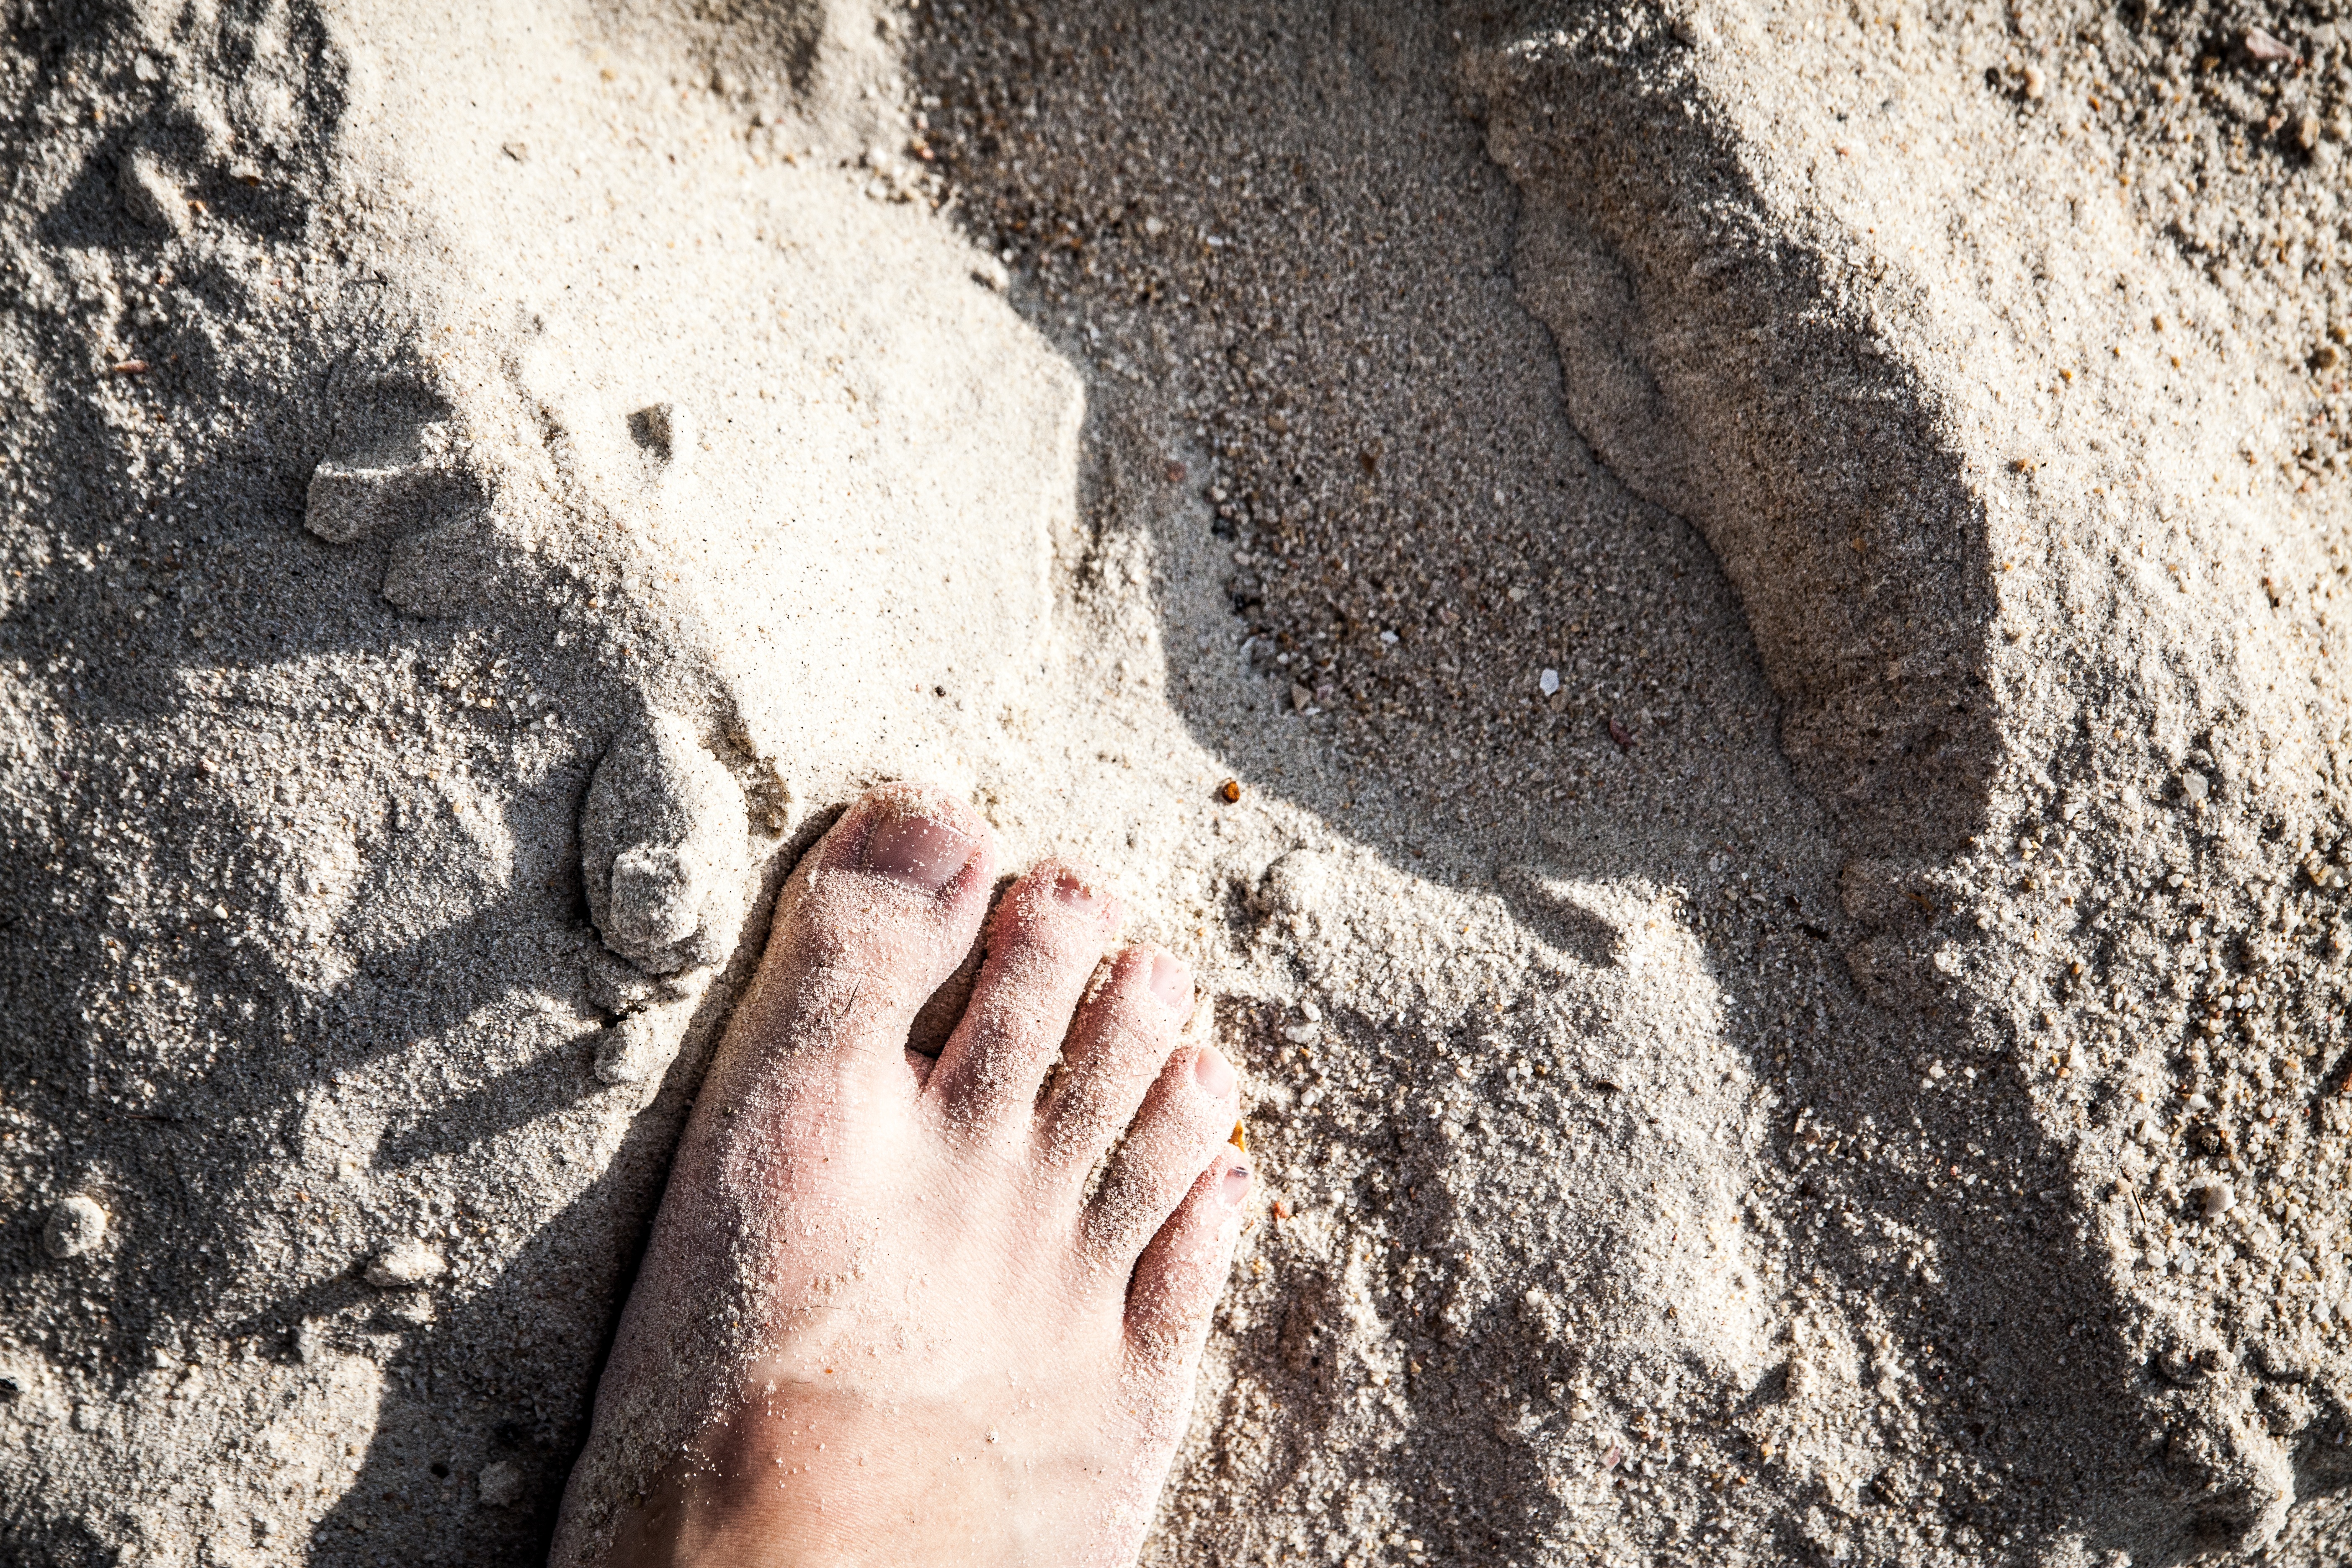
hand, sand, rock, mud, soil, material, geology, geological phenomenon